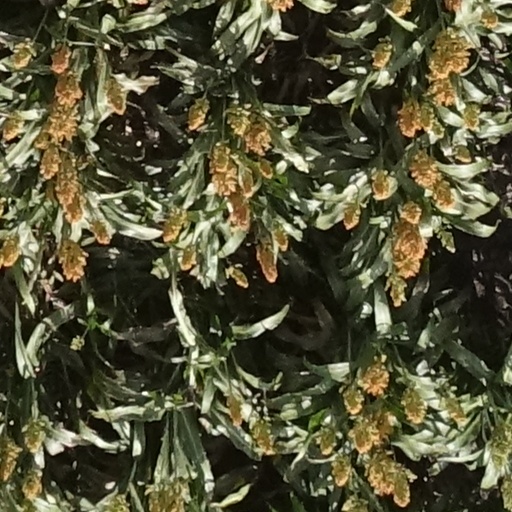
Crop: sorghum